Louis de Rougemont

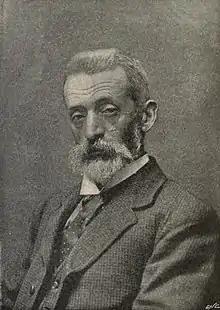

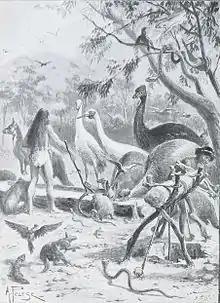
Illustration to a story by De Rougemont (Alfred Pearse, "The Wide World Magazine", 1899)

Louis De Rougemont (12 November 1847 – 9 June 1921) was a Swiss explorer who claimed to have had adventures in Australasia.